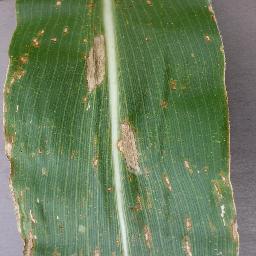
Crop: corn
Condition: (maize)_northern_blight